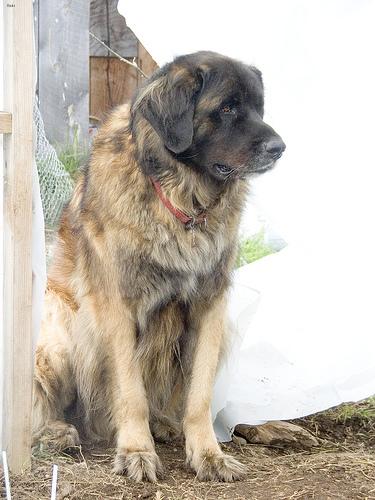
Breed: leonberger